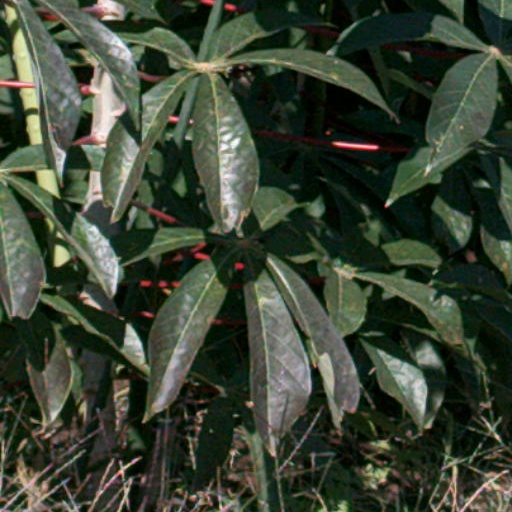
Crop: cassava